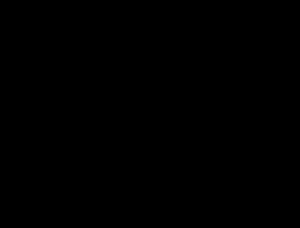
Pierre Hérigone, né vers 1580 et mort à Paris le 1ᵉʳ mars 1643, est un mathématicien et astronome français d'origine basque.